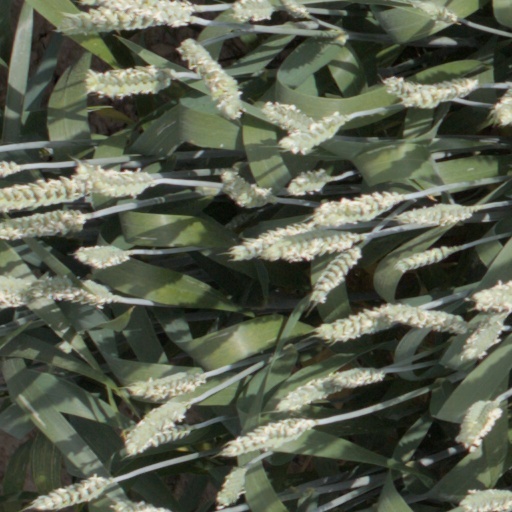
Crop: wheat